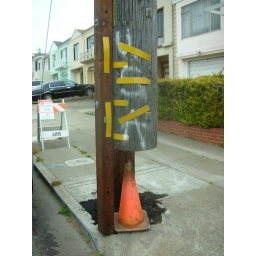
telephone pole in need of repair 4